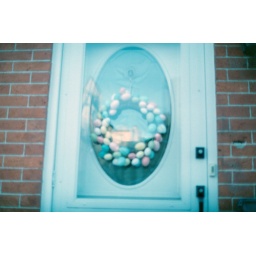
people love to dress their doors in little Italy